Bedari

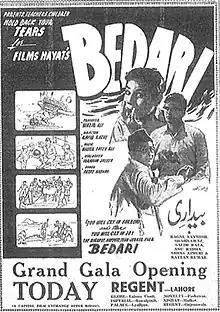
Classified of the film published in "Pakistan Times"

Bedari is a Pakistani Urdu-language black-and-white film released in 1956.